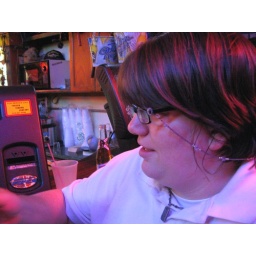
the beaded glasses chain, i may have found it in the bathroom at the otter.